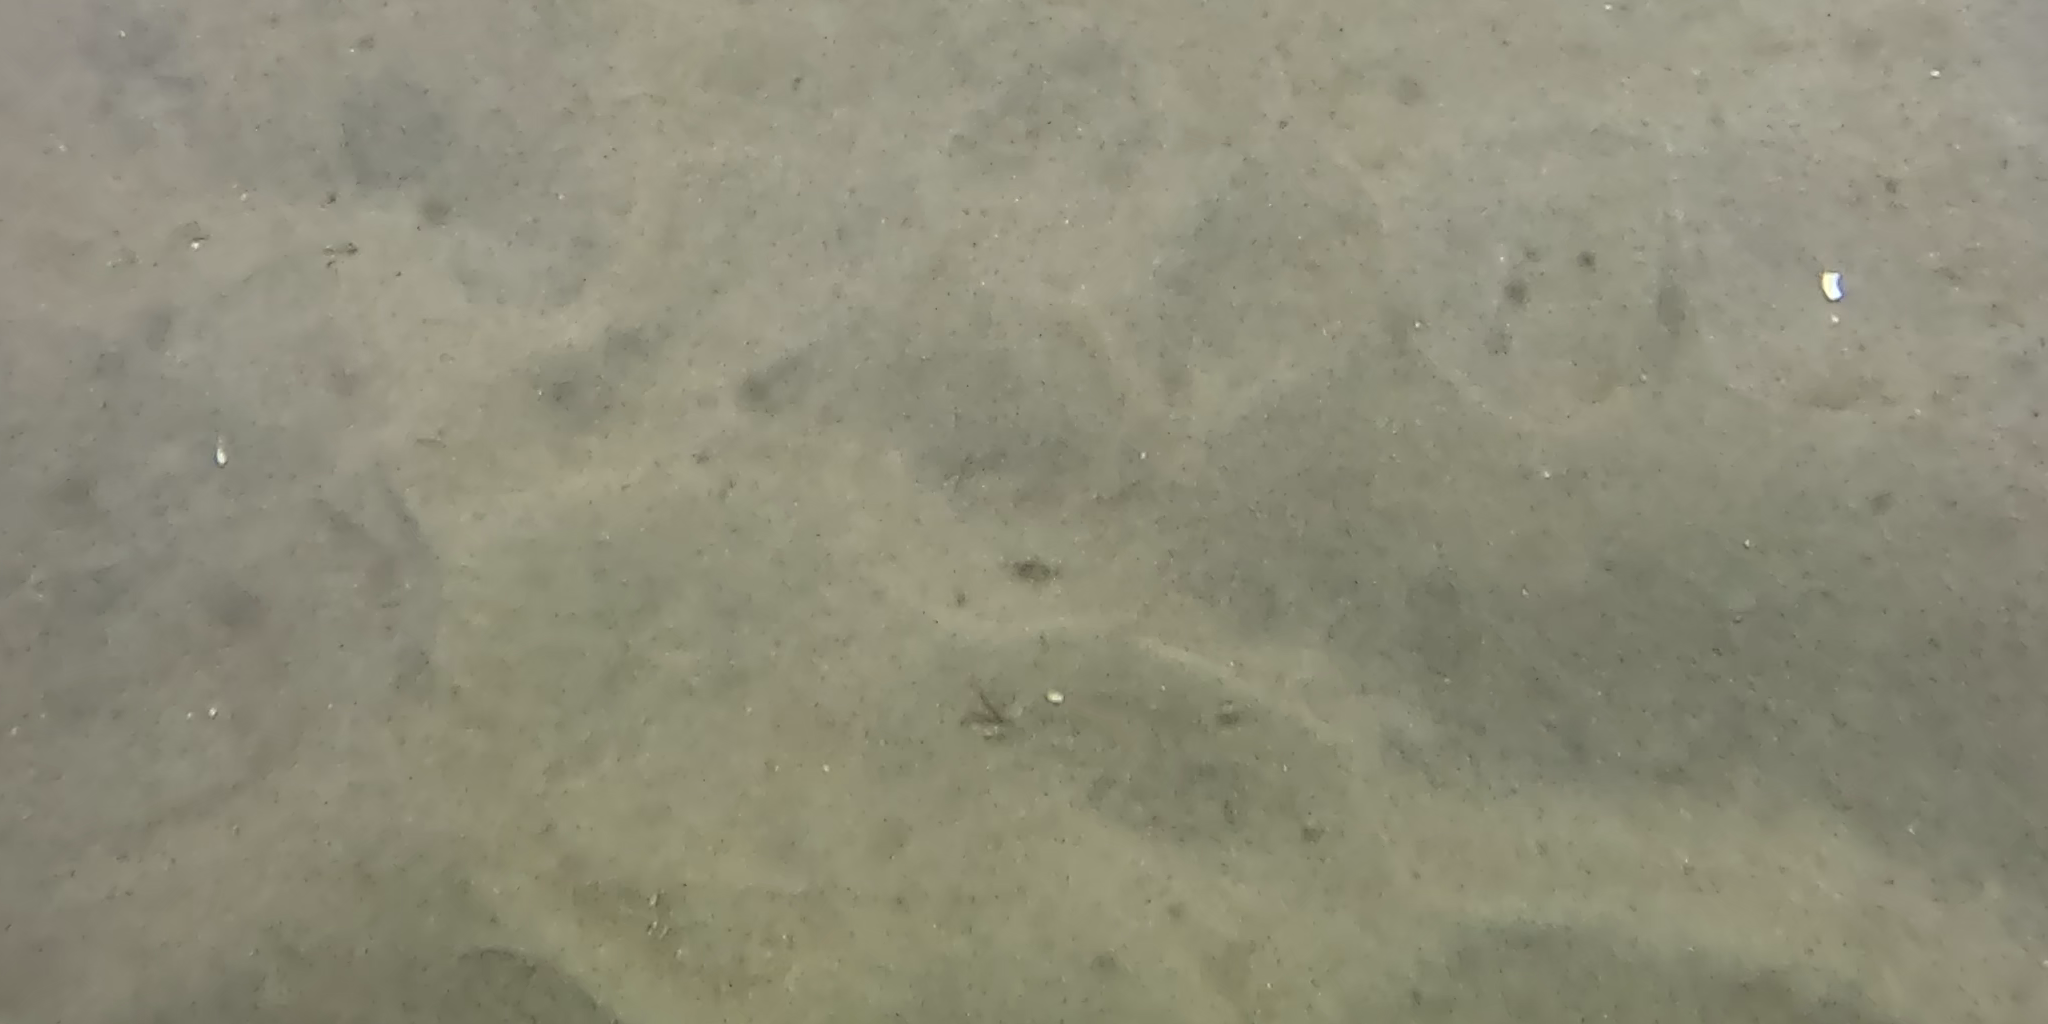
Seabed habitat: sand